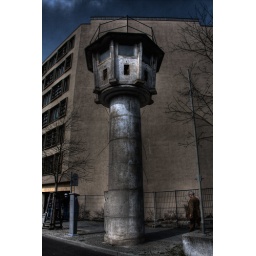
One of the last standing guard towers in the former East Berlin. Best viewed large